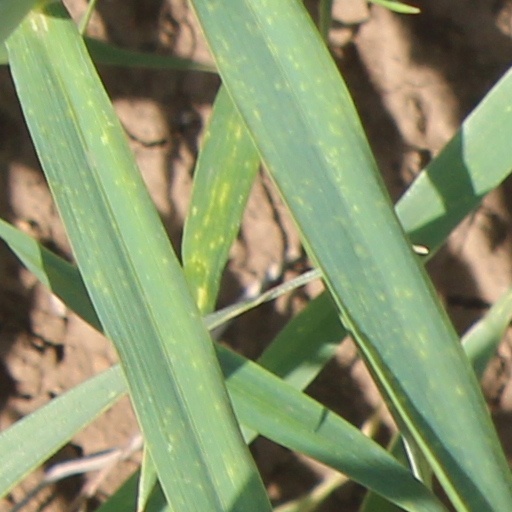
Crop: wheat